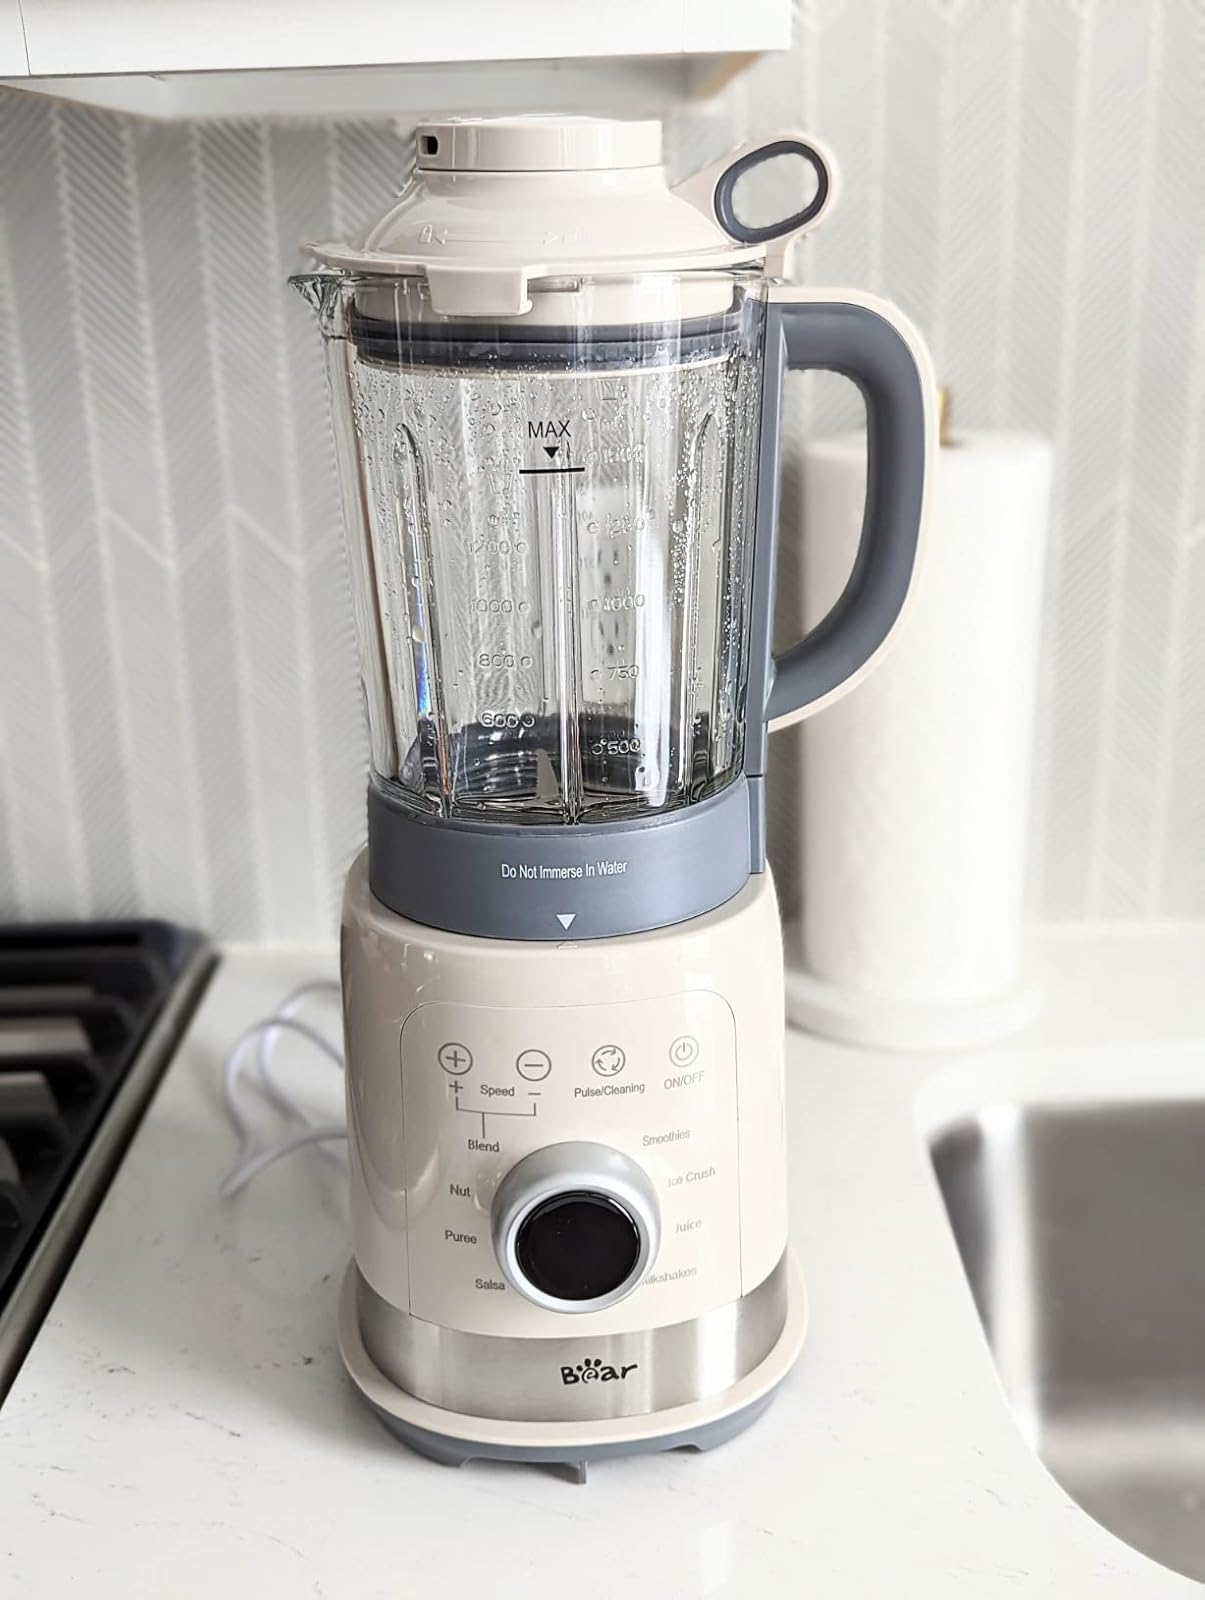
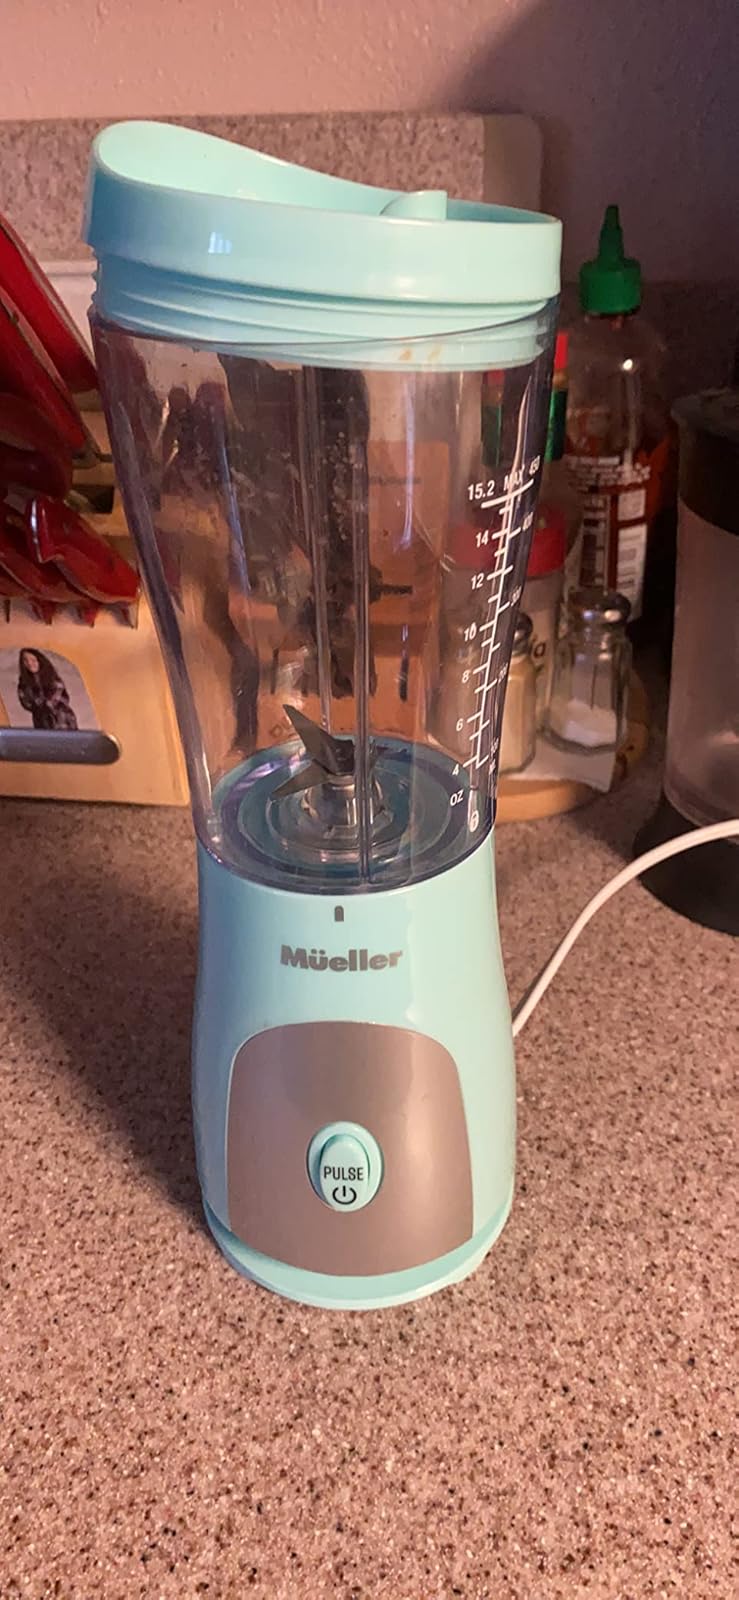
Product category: items_blender
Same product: no